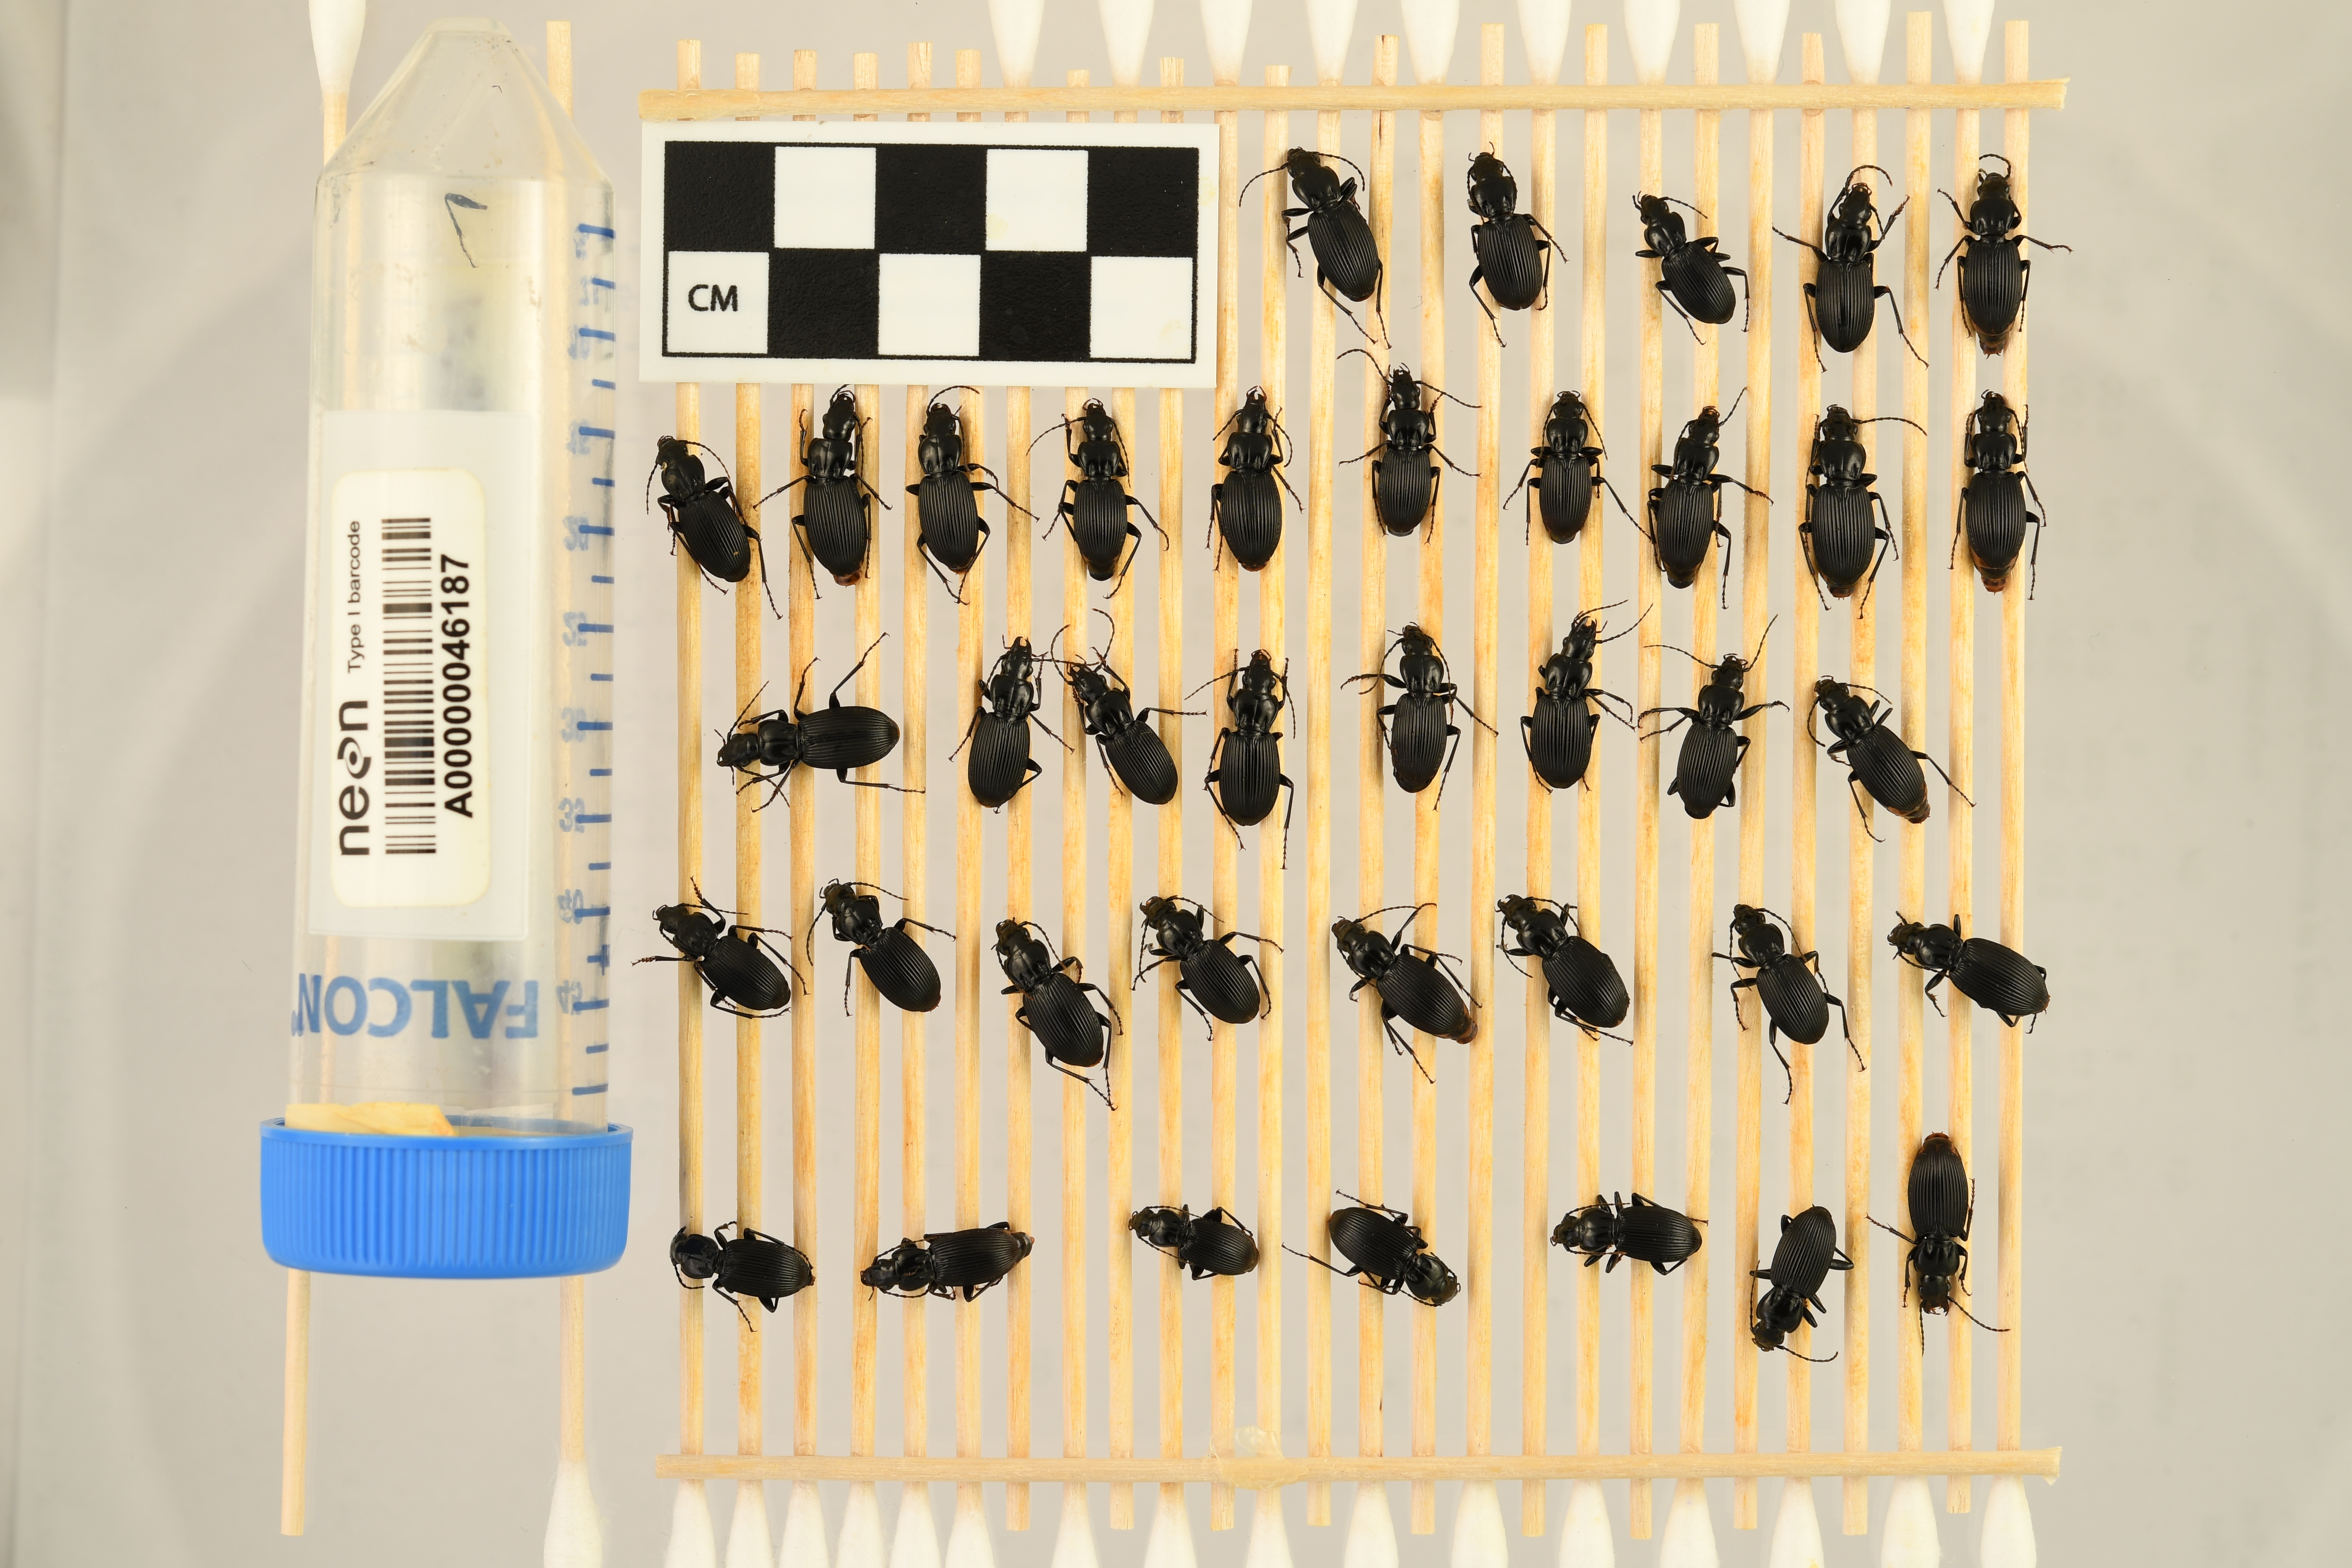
Pterostichus lachrymosus — Mountain Lake Biological Station NEON, plot MLBS_009. Beetle 1, ElytraLength: 0.8975 cm (lying flat: Yes)

Pterostichus lachrymosus — Mountain Lake Biological Station NEON, plot MLBS_009. Beetle 1, ElytraWidth: 0.4158 cm (lying flat: Yes)

Pterostichus lachrymosus — Mountain Lake Biological Station NEON, plot MLBS_009. Beetle 2, ElytraLength: 0.8638 cm (lying flat: Yes)

Pterostichus lachrymosus — Mountain Lake Biological Station NEON, plot MLBS_009. Beetle 2, ElytraWidth: 0.439 cm (lying flat: Yes)

Pterostichus lachrymosus — Mountain Lake Biological Station NEON, plot MLBS_009. Beetle 3, ElytraLength: 0.781 cm (lying flat: Yes)

Pterostichus lachrymosus — Mountain Lake Biological Station NEON, plot MLBS_009. Beetle 3, ElytraWidth: 0.4028 cm (lying flat: Yes)

Pterostichus lachrymosus — Mountain Lake Biological Station NEON, plot MLBS_009. Beetle 4, ElytraLength: 0.869 cm (lying flat: Yes)

Pterostichus lachrymosus — Mountain Lake Biological Station NEON, plot MLBS_009. Beetle 4, ElytraWidth: 0.4406 cm (lying flat: Yes)

Pterostichus lachrymosus — Mountain Lake Biological Station NEON, plot MLBS_009. Beetle 5, ElytraLength: 0.8809 cm (lying flat: Yes)

Pterostichus lachrymosus — Mountain Lake Biological Station NEON, plot MLBS_009. Beetle 5, ElytraWidth: 0.4168 cm (lying flat: Yes)

Pterostichus lachrymosus — Mountain Lake Biological Station NEON, plot MLBS_009. Beetle 6, ElytraLength: 0.8534 cm (lying flat: Yes)

Pterostichus lachrymosus — Mountain Lake Biological Station NEON, plot MLBS_009. Beetle 6, ElytraWidth: 0.4267 cm (lying flat: Yes)

Pterostichus lachrymosus — Mountain Lake Biological Station NEON, plot MLBS_009. Beetle 7, ElytraLength: 0.8988 cm (lying flat: Yes)

Pterostichus lachrymosus — Mountain Lake Biological Station NEON, plot MLBS_009. Beetle 7, ElytraWidth: 0.4249 cm (lying flat: Yes)

Pterostichus lachrymosus — Mountain Lake Biological Station NEON, plot MLBS_009. Beetle 8, ElytraLength: 0.8871 cm (lying flat: Yes)

Pterostichus lachrymosus — Mountain Lake Biological Station NEON, plot MLBS_009. Beetle 8, ElytraWidth: 0.4227 cm (lying flat: Yes)

Pterostichus lachrymosus — Mountain Lake Biological Station NEON, plot MLBS_009. Beetle 9, ElytraLength: 0.7979 cm (lying flat: Yes)

Pterostichus lachrymosus — Mountain Lake Biological Station NEON, plot MLBS_009. Beetle 9, ElytraWidth: 0.393 cm (lying flat: Yes)

Pterostichus lachrymosus — Mountain Lake Biological Station NEON, plot MLBS_009. Beetle 10, ElytraLength: 0.8822 cm (lying flat: Yes)

Pterostichus lachrymosus — Mountain Lake Biological Station NEON, plot MLBS_009. Beetle 10, ElytraWidth: 0.4166 cm (lying flat: Yes)

Pterostichus lachrymosus — Mountain Lake Biological Station NEON, plot MLBS_009. Beetle 11, ElytraLength: 0.7746 cm (lying flat: Yes)

Pterostichus lachrymosus — Mountain Lake Biological Station NEON, plot MLBS_009. Beetle 11, ElytraWidth: 0.3944 cm (lying flat: Yes)

Pterostichus lachrymosus — Mountain Lake Biological Station NEON, plot MLBS_009. Beetle 12, ElytraLength: 0.7627 cm (lying flat: Yes)

Pterostichus lachrymosus — Mountain Lake Biological Station NEON, plot MLBS_009. Beetle 12, ElytraWidth: 0.4173 cm (lying flat: Yes)

Pterostichus lachrymosus — Mountain Lake Biological Station NEON, plot MLBS_009. Beetle 13, ElytraLength: 0.8519 cm (lying flat: Yes)

Pterostichus lachrymosus — Mountain Lake Biological Station NEON, plot MLBS_009. Beetle 13, ElytraWidth: 0.4193 cm (lying flat: Yes)

Pterostichus lachrymosus — Mountain Lake Biological Station NEON, plot MLBS_009. Beetle 14, ElytraLength: 0.9411 cm (lying flat: Yes)

Pterostichus lachrymosus — Mountain Lake Biological Station NEON, plot MLBS_009. Beetle 14, ElytraWidth: 0.4643 cm (lying flat: Yes)

Pterostichus lachrymosus — Mountain Lake Biological Station NEON, plot MLBS_009. Beetle 15, ElytraLength: 0.8812 cm (lying flat: Yes)

Pterostichus lachrymosus — Mountain Lake Biological Station NEON, plot MLBS_009. Beetle 15, ElytraWidth: 0.4404 cm (lying flat: Yes)

Pterostichus lachrymosus — Mountain Lake Biological Station NEON, plot MLBS_009. Beetle 16, ElytraLength: 0.9194 cm (lying flat: Yes)

Pterostichus lachrymosus — Mountain Lake Biological Station NEON, plot MLBS_009. Beetle 16, ElytraWidth: 0.4411 cm (lying flat: Yes)

Pterostichus lachrymosus — Mountain Lake Biological Station NEON, plot MLBS_009. Beetle 17, ElytraLength: 0.8522 cm (lying flat: Yes)

Pterostichus lachrymosus — Mountain Lake Biological Station NEON, plot MLBS_009. Beetle 17, ElytraWidth: 0.4158 cm (lying flat: Yes)

Pterostichus lachrymosus — Mountain Lake Biological Station NEON, plot MLBS_009. Beetle 18, ElytraLength: 0.7763 cm (lying flat: Yes)

Pterostichus lachrymosus — Mountain Lake Biological Station NEON, plot MLBS_009. Beetle 18, ElytraWidth: 0.4292 cm (lying flat: Yes)

Pterostichus lachrymosus — Mountain Lake Biological Station NEON, plot MLBS_009. Beetle 19, ElytraLength: 0.8703 cm (lying flat: Yes)

Pterostichus lachrymosus — Mountain Lake Biological Station NEON, plot MLBS_009. Beetle 19, ElytraWidth: 0.4538 cm (lying flat: Yes)

Pterostichus lachrymosus — Mountain Lake Biological Station NEON, plot MLBS_009. Beetle 20, ElytraLength: 0.8235 cm (lying flat: Yes)

Pterostichus lachrymosus — Mountain Lake Biological Station NEON, plot MLBS_009. Beetle 20, ElytraWidth: 0.4063 cm (lying flat: Yes)

Pterostichus lachrymosus — Mountain Lake Biological Station NEON, plot MLBS_009. Beetle 21, ElytraLength: 0.8453 cm (lying flat: Yes)

Pterostichus lachrymosus — Mountain Lake Biological Station NEON, plot MLBS_009. Beetle 21, ElytraWidth: 0.4406 cm (lying flat: Yes)

Pterostichus lachrymosus — Mountain Lake Biological Station NEON, plot MLBS_009. Beetle 22, ElytraLength: 0.8148 cm (lying flat: Yes)

Pterostichus lachrymosus — Mountain Lake Biological Station NEON, plot MLBS_009. Beetle 22, ElytraWidth: 0.4302 cm (lying flat: Yes)

Pterostichus lachrymosus — Mountain Lake Biological Station NEON, plot MLBS_009. Beetle 23, ElytraLength: 0.8 cm (lying flat: Yes)

Pterostichus lachrymosus — Mountain Lake Biological Station NEON, plot MLBS_009. Beetle 23, ElytraWidth: 0.45 cm (lying flat: Yes)

Pterostichus lachrymosus — Mountain Lake Biological Station NEON, plot MLBS_009. Beetle 24, ElytraLength: 0.8096 cm (lying flat: Yes)

Pterostichus lachrymosus — Mountain Lake Biological Station NEON, plot MLBS_009. Beetle 24, ElytraWidth: 0.4072 cm (lying flat: Yes)

Pterostichus lachrymosus — Mountain Lake Biological Station NEON, plot MLBS_009. Beetle 25, ElytraLength: 0.8264 cm (lying flat: Yes)

Pterostichus lachrymosus — Mountain Lake Biological Station NEON, plot MLBS_009. Beetle 25, ElytraWidth: 0.4481 cm (lying flat: Yes)

Pterostichus lachrymosus — Mountain Lake Biological Station NEON, plot MLBS_009. Beetle 26, ElytraLength: 0.8884 cm (lying flat: Yes)

Pterostichus lachrymosus — Mountain Lake Biological Station NEON, plot MLBS_009. Beetle 26, ElytraWidth: 0.4857 cm (lying flat: Yes)

Pterostichus lachrymosus — Mountain Lake Biological Station NEON, plot MLBS_009. Beetle 27, ElytraLength: 0.8292 cm (lying flat: Yes)

Pterostichus lachrymosus — Mountain Lake Biological Station NEON, plot MLBS_009. Beetle 27, ElytraWidth: 0.4222 cm (lying flat: Yes)

Pterostichus lachrymosus — Mountain Lake Biological Station NEON, plot MLBS_009. Beetle 28, ElytraLength: 0.913 cm (lying flat: Yes)

Pterostichus lachrymosus — Mountain Lake Biological Station NEON, plot MLBS_009. Beetle 28, ElytraWidth: 0.4636 cm (lying flat: Yes)

Pterostichus lachrymosus — Mountain Lake Biological Station NEON, plot MLBS_009. Beetle 29, ElytraLength: 0.8372 cm (lying flat: Yes)

Pterostichus lachrymosus — Mountain Lake Biological Station NEON, plot MLBS_009. Beetle 29, ElytraWidth: 0.4063 cm (lying flat: Yes)

Pterostichus lachrymosus — Mountain Lake Biological Station NEON, plot MLBS_009. Beetle 30, ElytraLength: 0.9228 cm (lying flat: No)

Pterostichus lachrymosus — Mountain Lake Biological Station NEON, plot MLBS_009. Beetle 30, ElytraWidth: 0.4533 cm (lying flat: No)

Pterostichus lachrymosus — Mountain Lake Biological Station NEON, plot MLBS_009. Beetle 31, ElytraLength: 0.8264 cm (lying flat: Yes)

Pterostichus lachrymosus — Mountain Lake Biological Station NEON, plot MLBS_009. Beetle 31, ElytraWidth: 0.4462 cm (lying flat: Yes)

Pterostichus lachrymosus — Mountain Lake Biological Station NEON, plot MLBS_009. Beetle 32, ElytraLength: 0.82 cm (lying flat: Yes)

Pterostichus lachrymosus — Mountain Lake Biological Station NEON, plot MLBS_009. Beetle 32, ElytraWidth: 0.4483 cm (lying flat: Yes)